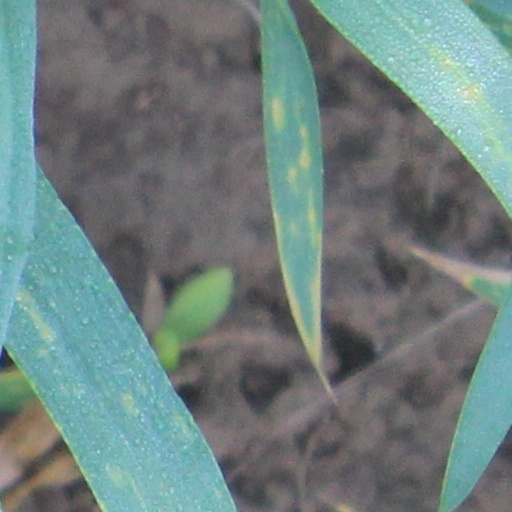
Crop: wheat